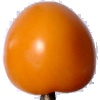
Label: Tomato Yellow 1